Hubert Petschnigg

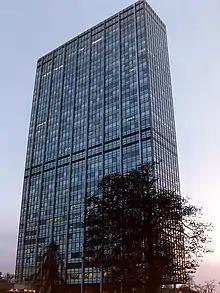
The Bayer-Hochhaus in Leverkusen.

Petschnigg produced his most important works as a partner of the HPP firm that he had founded with Helmut Hentrich. These included the headquarters of VEBA (now E.ON) in Düsseldorf, the Ministry of the Interior for North Rhine-Westphalia, the RWI Essen research centre, the TÜV Rheinland building in Cologne, the Ruhr University Bochum, and the Europa-Center in Berlin.